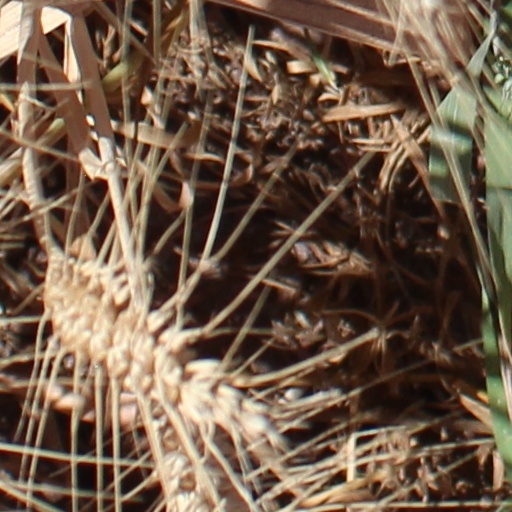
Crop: wheat